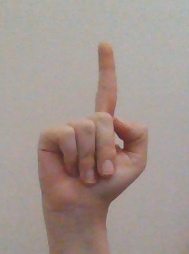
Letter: bb